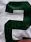
Number: 2